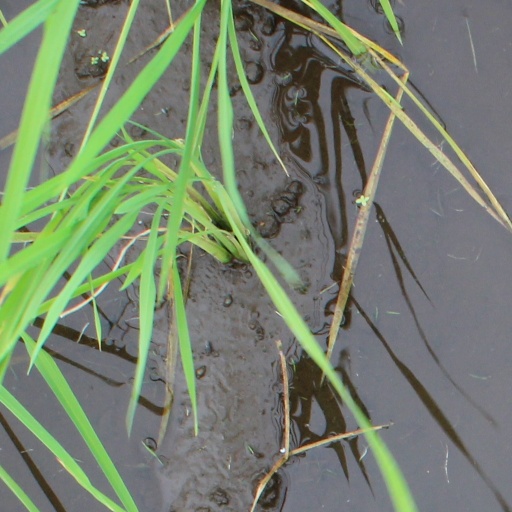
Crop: rice